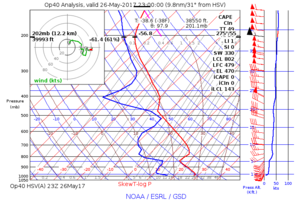
Sondage atmosphérique associé à des altocumulus floccus élevés (à 5.6 km d'altitude) qui donnent des virgas de neige où la température est -12 C. Photo prise au sud de Huntsville, Alabama
L'altocumulus floccus est un type d'altocumulus dans lequel chaque élément nuageux est constitué par un petit flocon d'aspect cumuliforme, dont la partie inférieure, plus ou moins déchiquetée, est souvent accompagnée de virga. Le terme floccus s'applique également à des formes équivalentes de cirrus, aux cirrocumulus et aux stratocumulus.